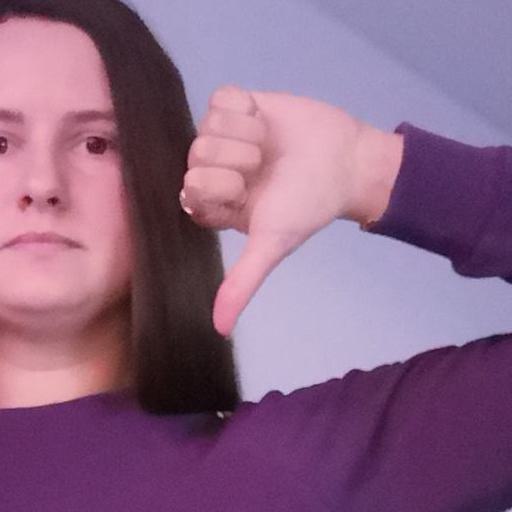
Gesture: dislike